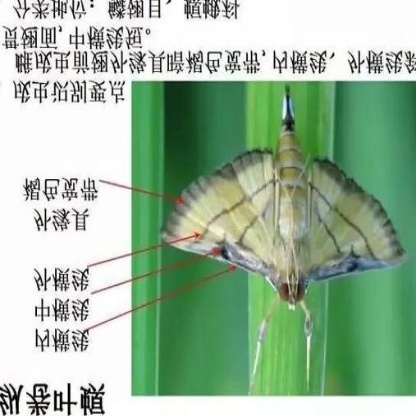
Nhãn: Sâu cuốn lá nhỏ ( Rice leaf folder)